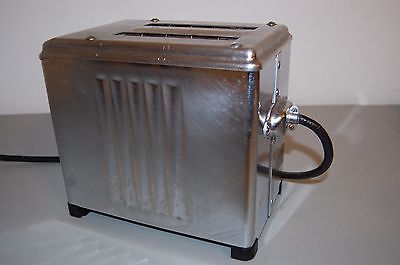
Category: toaster